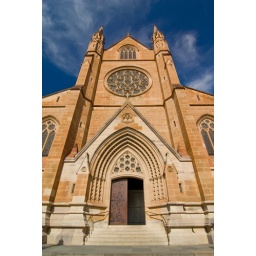
This amazing building is located in College street in the CBD across the road from Hyde Park,